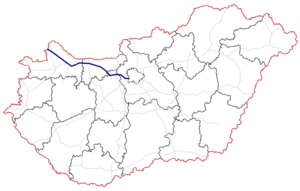
L'autoroute M1 est une autoroute hongroise qui relie l'Autriche à Budapest via Hegyeshalom-Nickelsdorf, Győr et Tatabánya. Elle correspond aux routes européennes E 60 E 71 et E 75.
La liste des autoroutes de Hongrie présente les autoroutes mises en service et celles en cours de réalisation ou en projet.